Yul Brynner

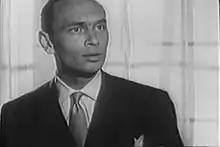
Yul Brynner as drug dealer Paul Vicola, a supporting role in "Port of New York" (1949)

In 1944, Brynner married actress Virginia Gilmore. Soon after, he began working as a director at the then-new CBS television studios. In 1948 and 1949, he directed and also appeared on television alongside his wife in the first two seasons of "Studio One". He also appeared in other shows.